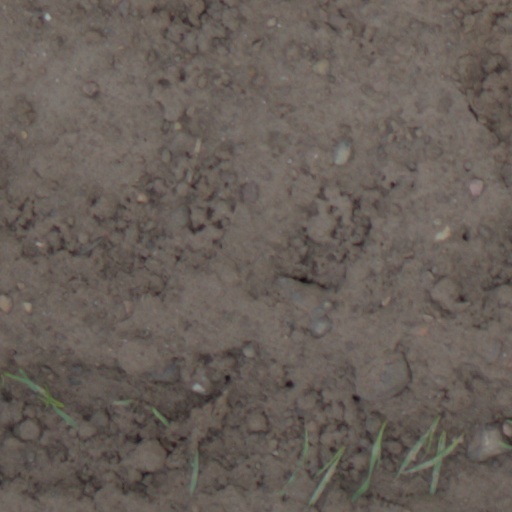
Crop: wheat